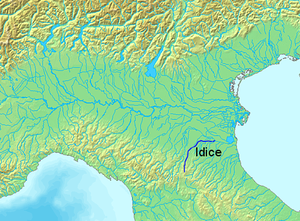
L'Idice est un torrent, affluent du Reno qui a ses sources entre les monts Oggioli et Canda à 950 m d’altitude, près du col de la Raticosa. À part les premiers 1,5 km en Toscane et les derniers 5 km en province de Ferrare, son cours est entièrement en province de Bologne, traversant les communes de Monghidoro, Loiano, Monterenzio, Ozzano dell'Emilia, San Lazzaro di Savena, Castenaso, Budrio, Molinella.